Adam Carriker

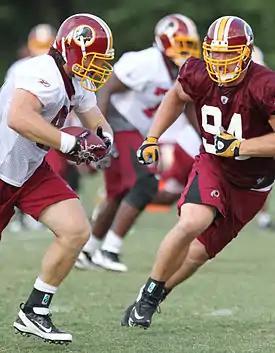
Carriker (94) during the 2011 Washington Redskins training camp.

Adam Eugene Carriker (born May 6, 1984) is an American former professional football player who was a defensive end in the National Football League (NFL). He was selected by the St. Louis Rams in the first round of the 2007 NFL draft. He played college football at the University of Nebraska–Lincoln. He also played for the Washington Redskins.